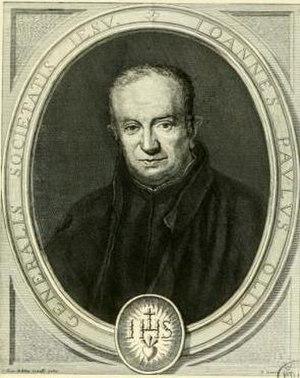
Giovanni Paolo Oliva, né le 4 octobre 1600 à Gênes et décédé le 26 novembre 1681 à Rome, est un prêtre jésuite italien. Il devint en 1664, le 11ᵉ Supérieur général de la Compagnie de Jésus.